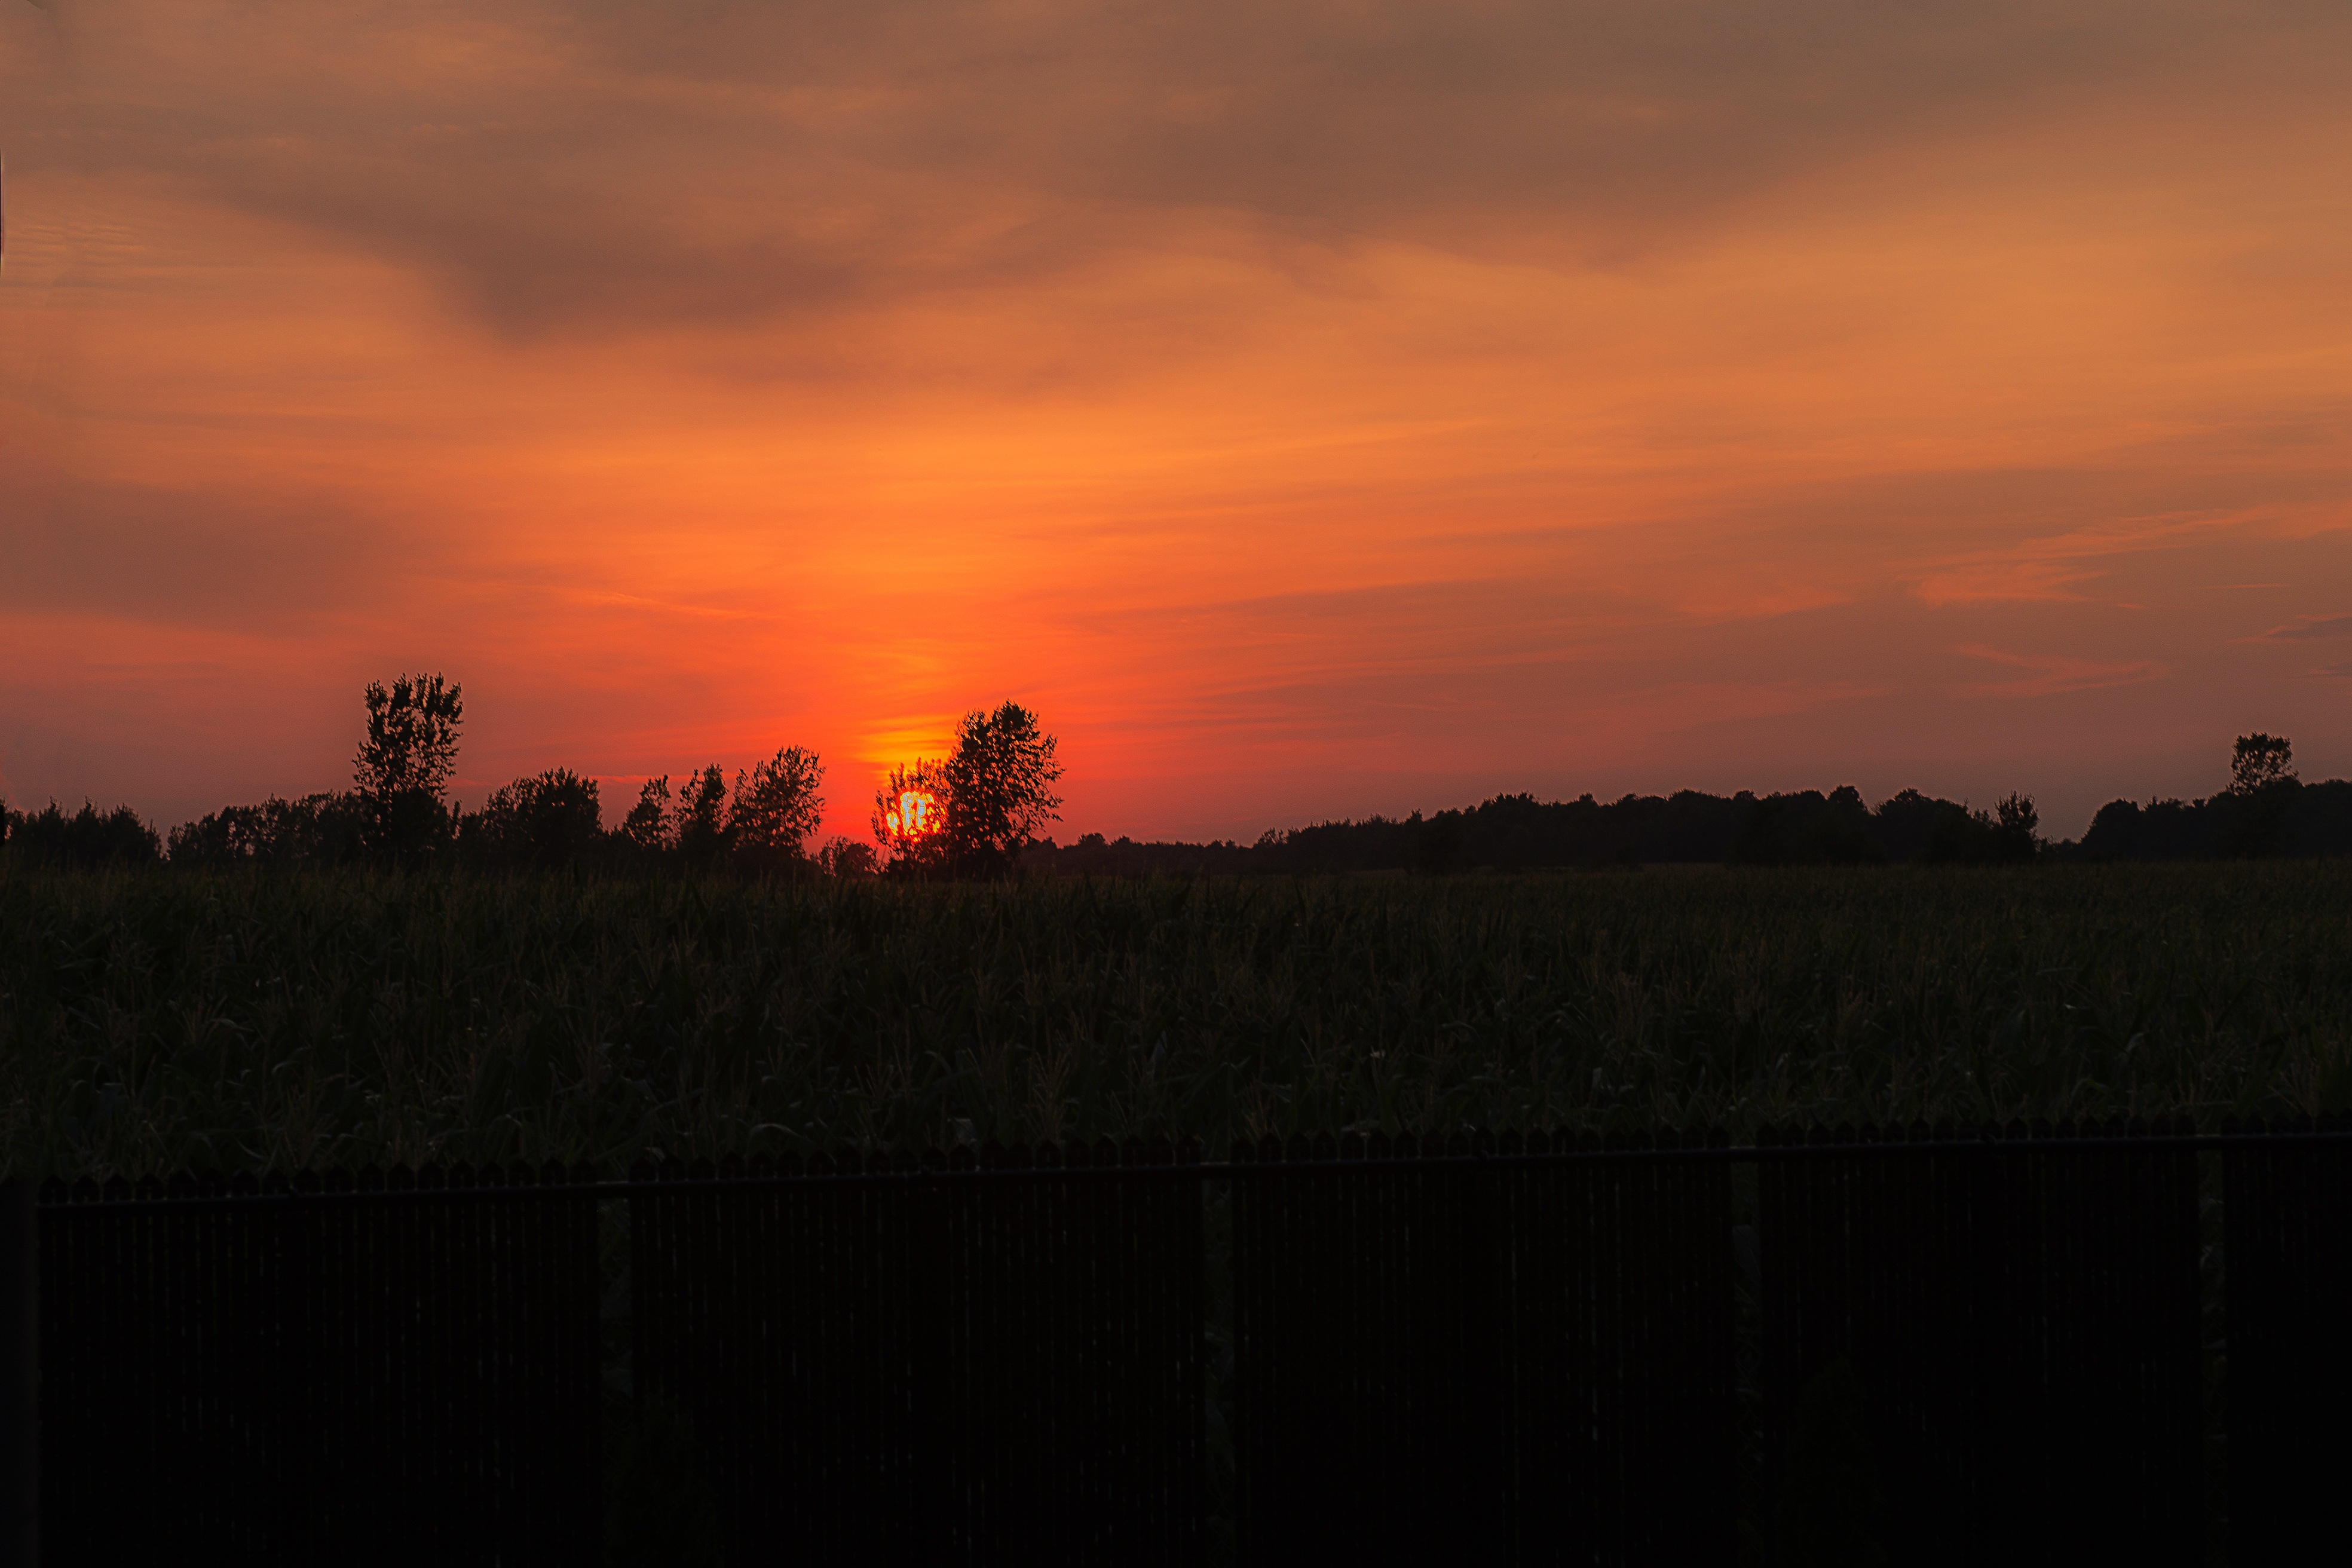
landscape, nature, light, cloud, sky, sun, sunrise, sunset, field, morning, dawn, dusk, evening, twilight, reflection, lying, afterglow, atmospheric phenomenon, red sky at morning